Study of Health in Pomerania

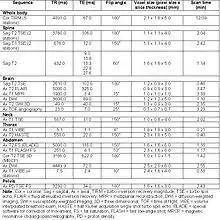
standardized whole-body MR imaging protocol for all participants of SHIP

(1)To provide prevalence estimates for different MR findings in a general adult population.